176th Street station

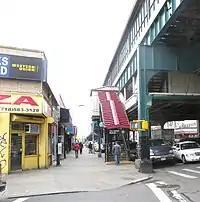
Street stair

The Dual Contracts, which were signed on March 19, 1913, were contracts for the construction and/or rehabilitation and operation of rapid transit lines in the City of New York. The contracts were "dual" in that they were signed between the City and two separate private companies (the Interborough Rapid Transit Company and the Brooklyn Rapid Transit Company), all working together to make the construction of the Dual Contracts possible. The Dual Contracts promised the construction of several lines in the Bronx. As part of Contract 3, the IRT agreed to build an elevated line along Jerome Avenue in the Bronx.